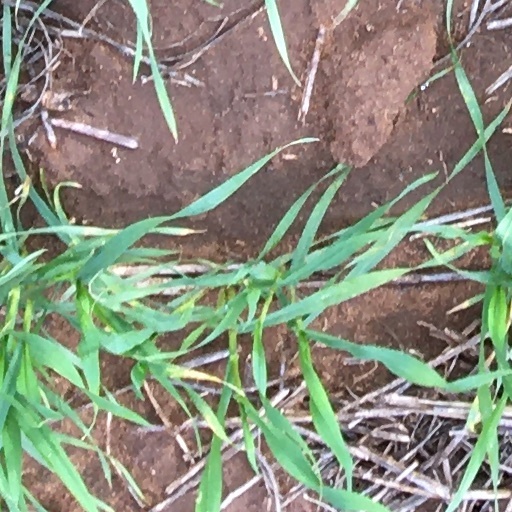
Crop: wheat